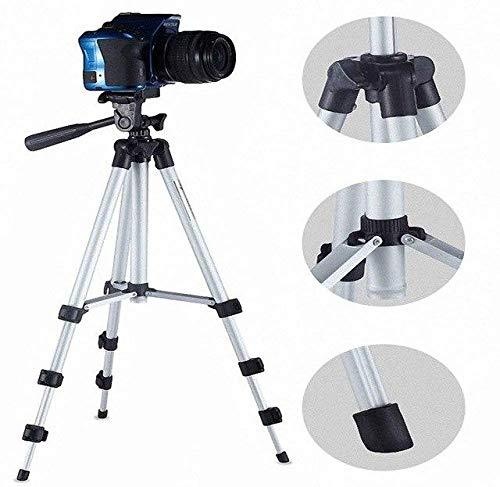
Camera & Mobile Tripod
3110 Portable & Foldable Camera Mobile Tripod with Clip Holder Bracket gimbal 41” Portable & Foldable Tripod This lightweight tripod is perfect for most cameras up to 6.6 pounds. Setup is quick and easy. The included bag makes storage and transport a snap. The tripod’s legs can extend from 17” to 41”. Leg locks release smoothly and glide easily to your desired height. Crank up the center post for a tripod that is 41” tall. Portable & Foldable Camera / Mobile Tripod Excellent 3-way Pan Head : A Horizontally Tilting Camera Platform for Switching to 90° Portrait Orientation; Tilt Motion pivots up to 180 ° . Compact & Lightweight: The Travel tripod with a pack size of 48 cm / 18.89 in is perfect for your suitcase when on the go. In addition, it comes with a carrying case for transport and protection. 3 Sections Aluminum Legs : Allows You to Adjust The Tripod into Desired Height for Photo Shooting. Non-slip Rubber Leg Bases : Ensures Tripod Stability Characteristics Stable and Portable : Unlike other rickety tripod, robust construction and premium aluminum ensure its stability. Anodic oxidation process makes it colorfast and corrosion-resistant. We reject to use smelly and fragile materials. More Angles & Level: 3110 tripod with 3-way head allows 360 degrees horizontal and 90 degree vertical shooting, which meets your demands in recording. Bubble level helps you find the balance, confirming the accuracy to get optimal perspectives. Adjustable Heights : It comes with 4-section adjustable legs, offering video camera tripod a height range from 17” to 41”. With quick locking system, you can rapidly pull out or push the legs back in. Helpful to capture fleeting and beautiful views instantly. Wide Compatibility : 1/4" screw quick-release plate or adjustable phone clip helps you rapidly connect most device. Specifications 106cm/41" Camera Cell Phone Tripod Stand Foldable and very lightweight to carry. Material: Aluminum Alloy Folded height: 17"/43 cm Maximum height: 41"/106cm/ Net weight per light stand: 0.45kg Max Load: 1kg / 2.2lbs Height Range: 19"-41"
Brand: gadly shop
Category: Cameras & Optics > Camera & Optic Accessories > Tripods & Monopods > Travel Tripods